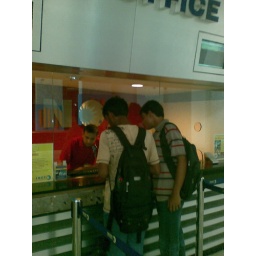
kuntal and noor in the front of box office for having our ticket early. They are in a hurry.